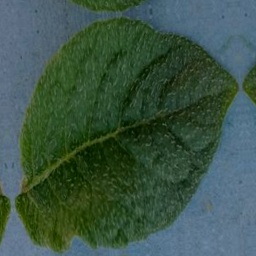
Etiqueta: Sana